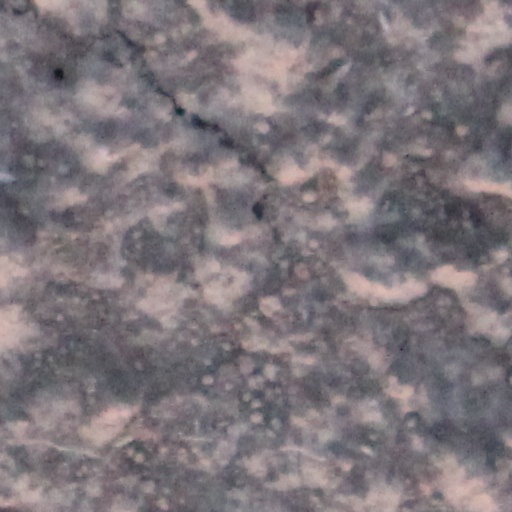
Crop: wheat